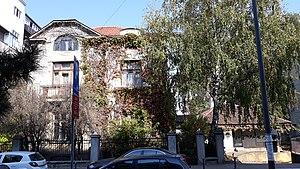
La maison Novaković à Kraljevo se trouve à Kraljevo et dans le district de Raška, en Serbie. Elle est inscrite sur la liste des monuments culturels protégés de la République de Serbie.